Gotland

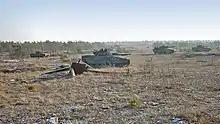
A 2005 photo of 4 IFVs (Combat Vehicle 90) during an exercise at "Tofta skjutfält"

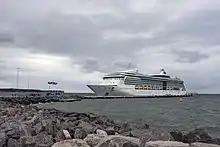
"Serenade of the Seas" at the pier in the cruise ship harbor, 2019

Gotland is made up of a sequence of sedimentary rocks of a Silurian age, dipping to the south-east.